Lee Light Grumbine

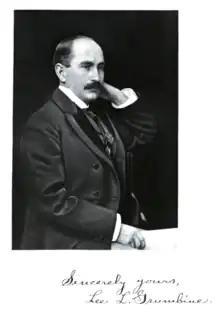
Ezra L. Grumbine

Lee Light Grumbine (July 25, 1858 - August 18, 1904) was an American attorney, local historian, and published columnist and poet in the Pennsylvania German language. His dialect pseudonym was "Der Old Schulmashter."